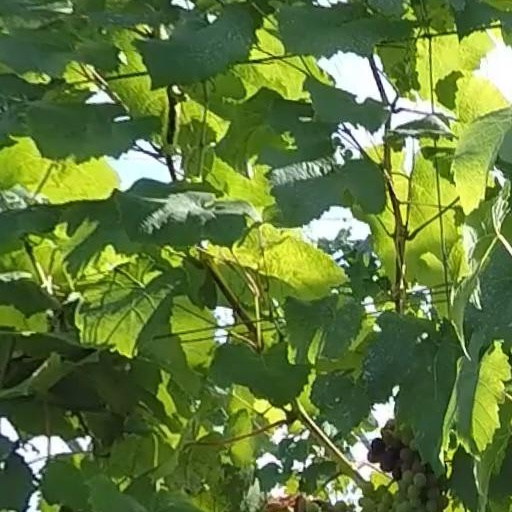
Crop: grape